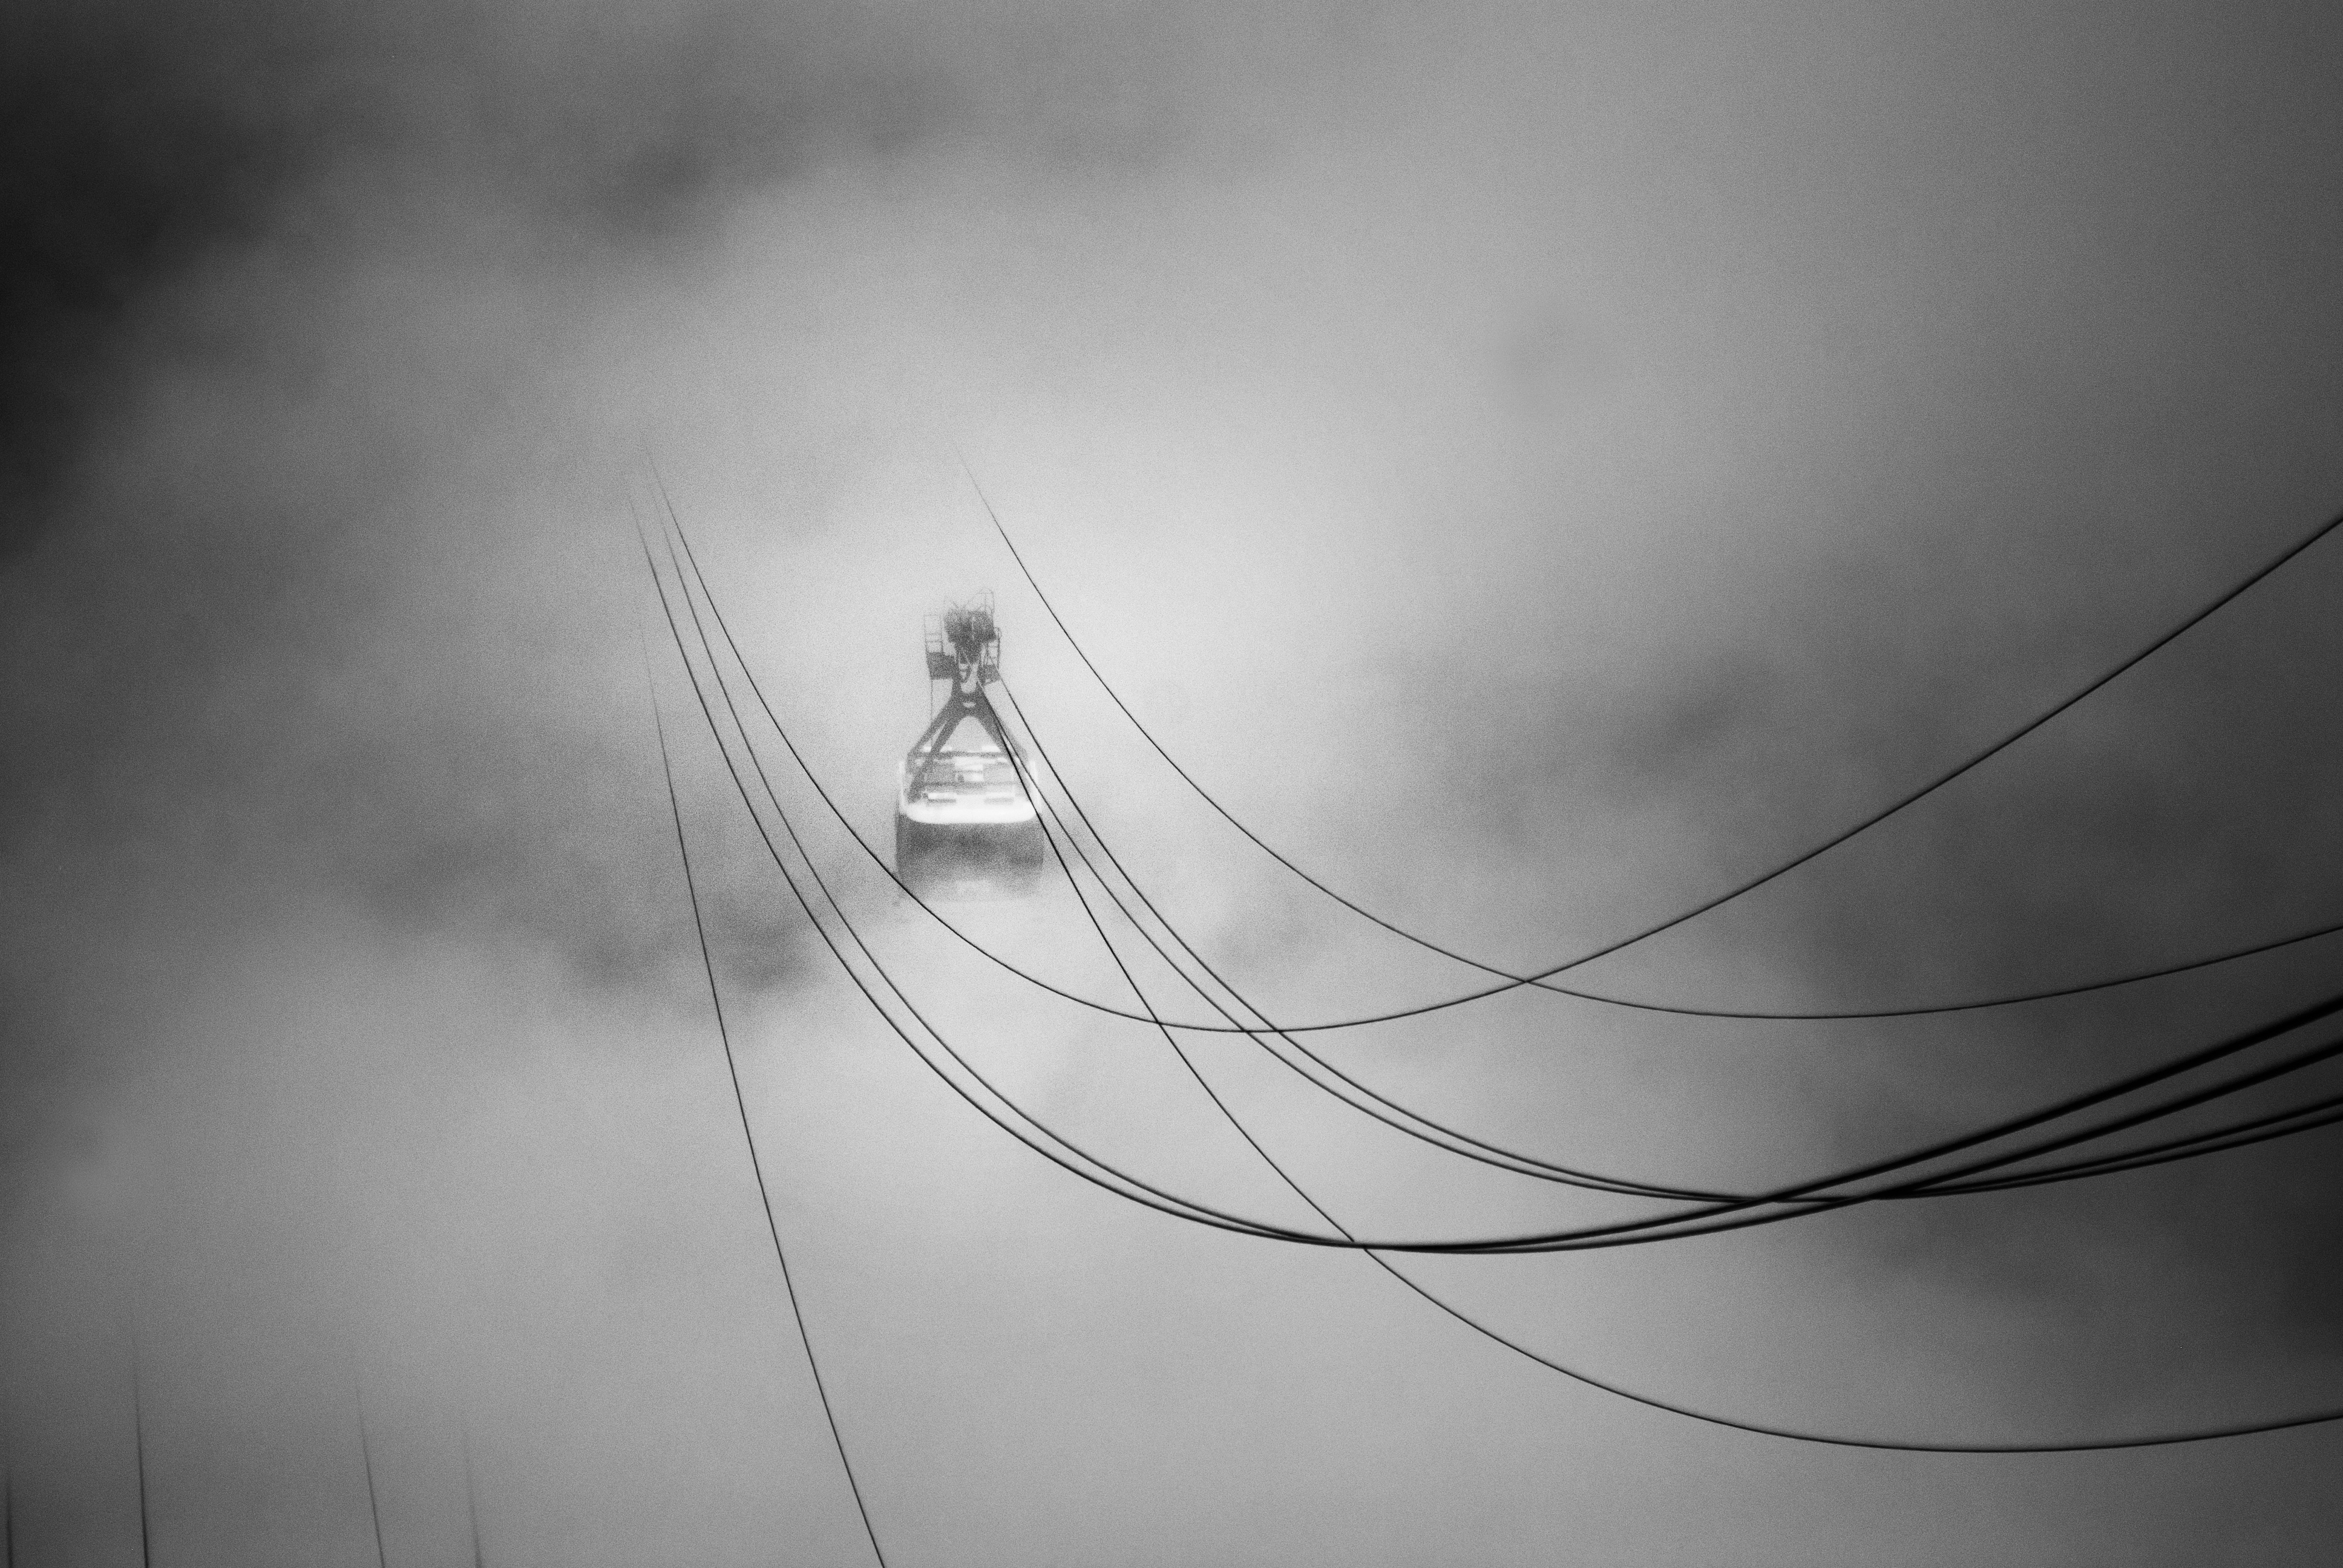
wing, light, cloud, black and white, fog, white, wave, cable, wire, line, darkness, black, monochrome, cable car, circle, cable train, drawing, symmetry, shape, monochrome photography, atmosphere of earth